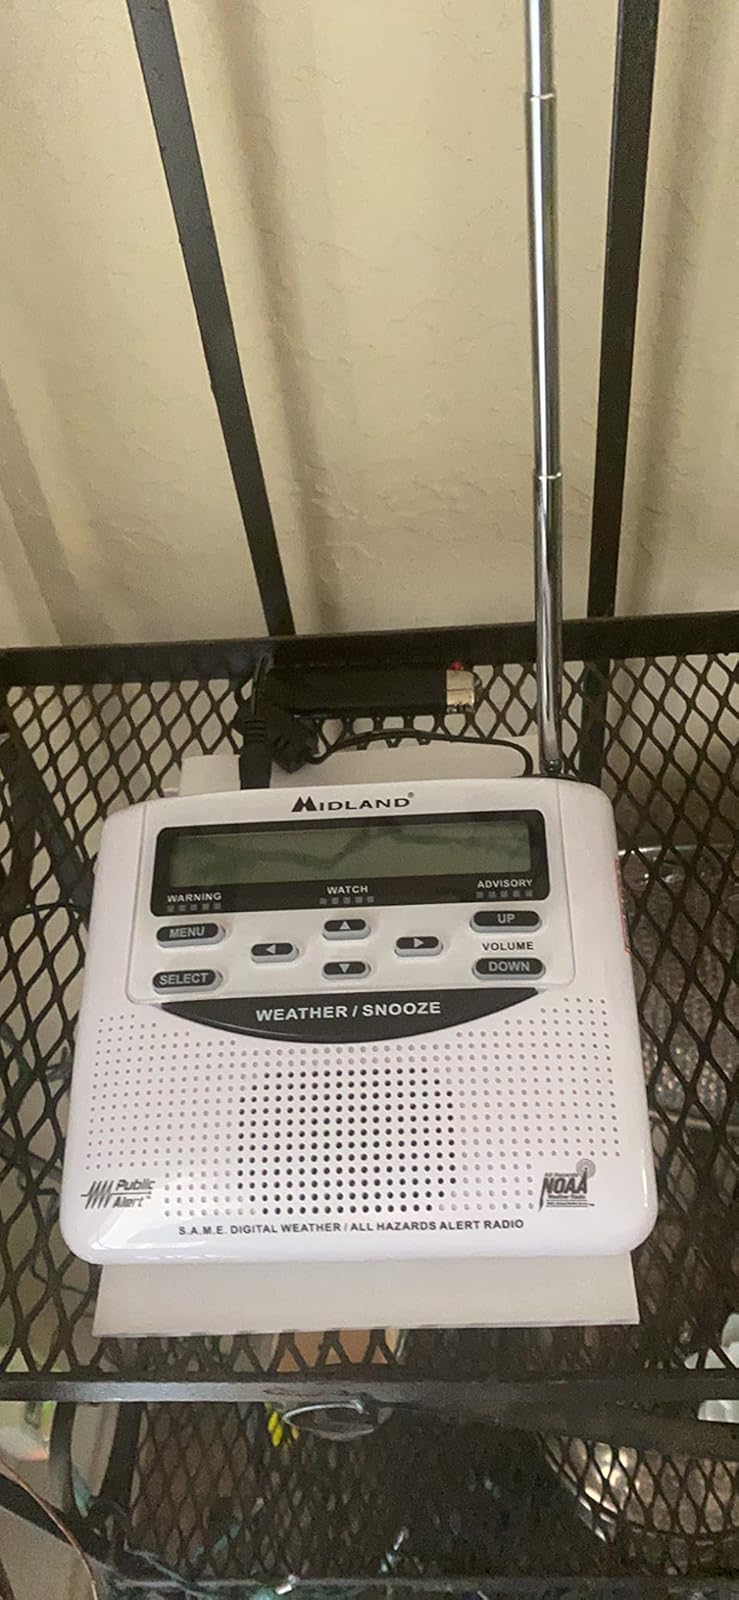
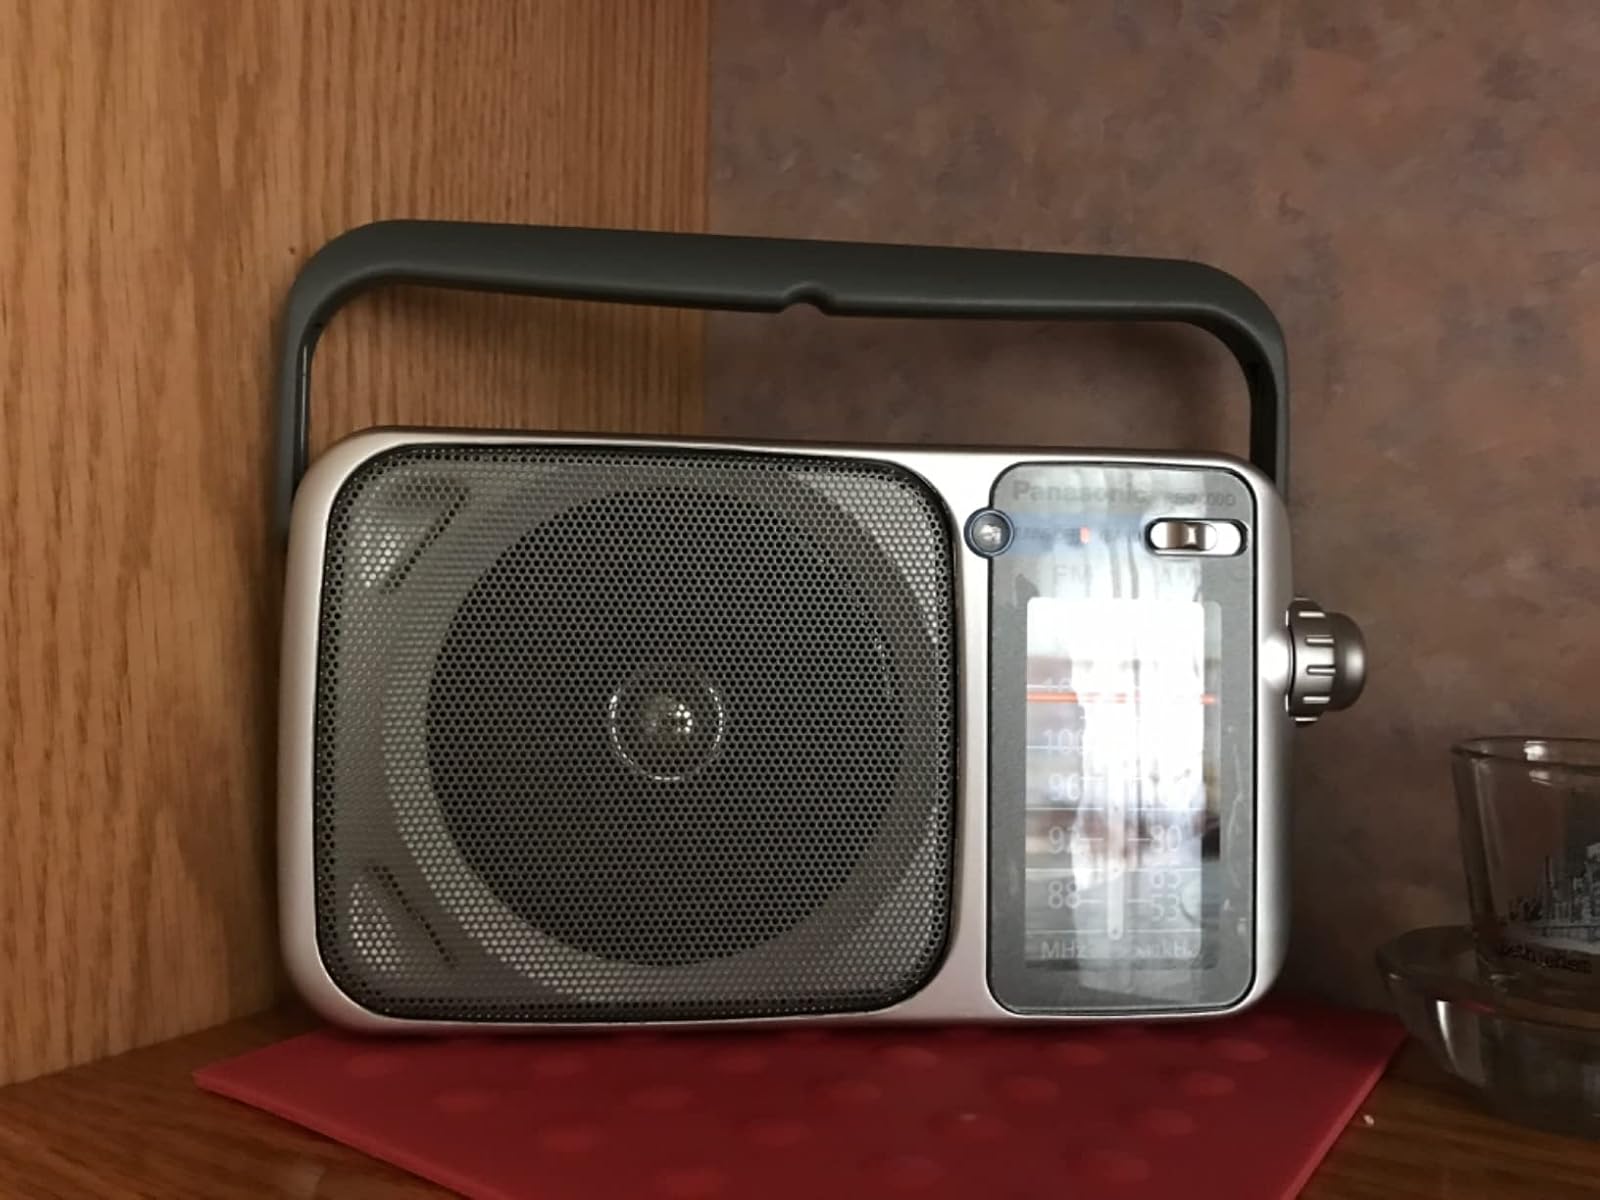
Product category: radio
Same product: no